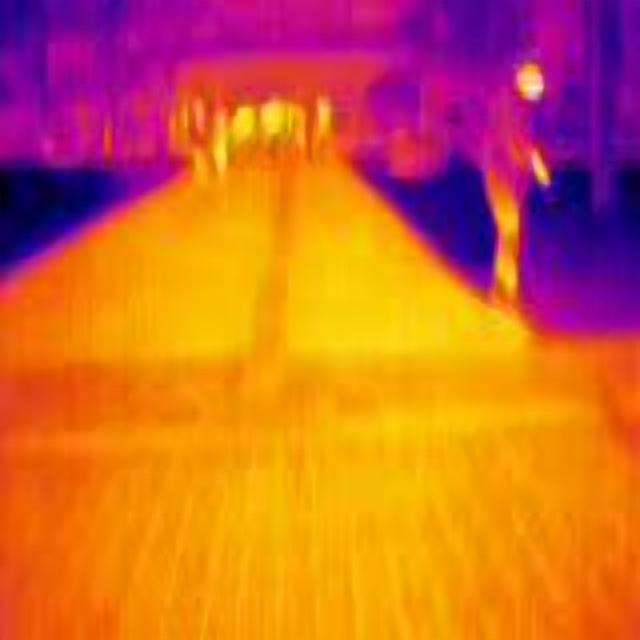
Detected objects:
label: person
label: person
label: person